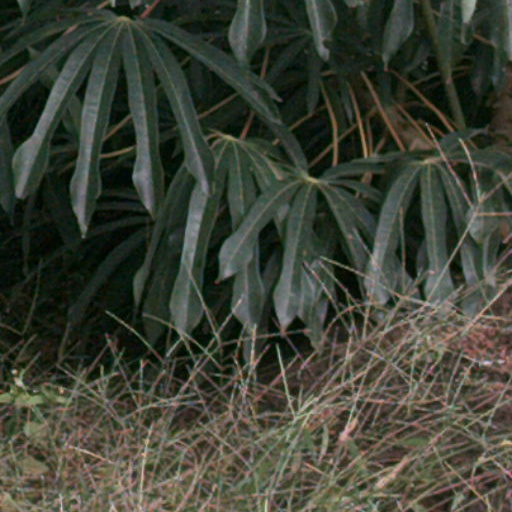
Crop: cassava